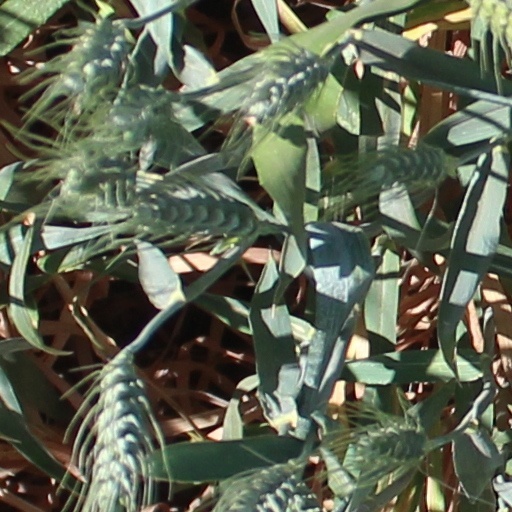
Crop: wheat